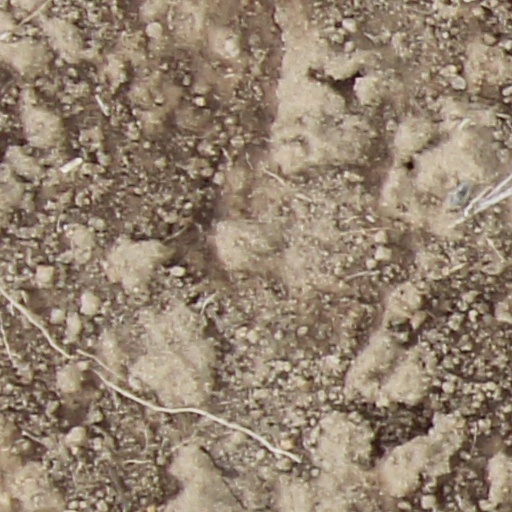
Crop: wheat